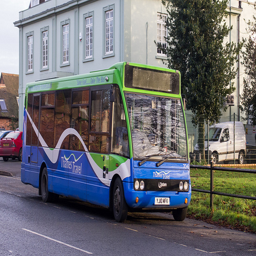
A purple and green bus driving down a street.
A blue and green blue on street next to tree and fence.
A blue and green bus is driving down the street.
A green,blue, and white bus in front of a building.
A Travel bus is sitting on the side of the road.